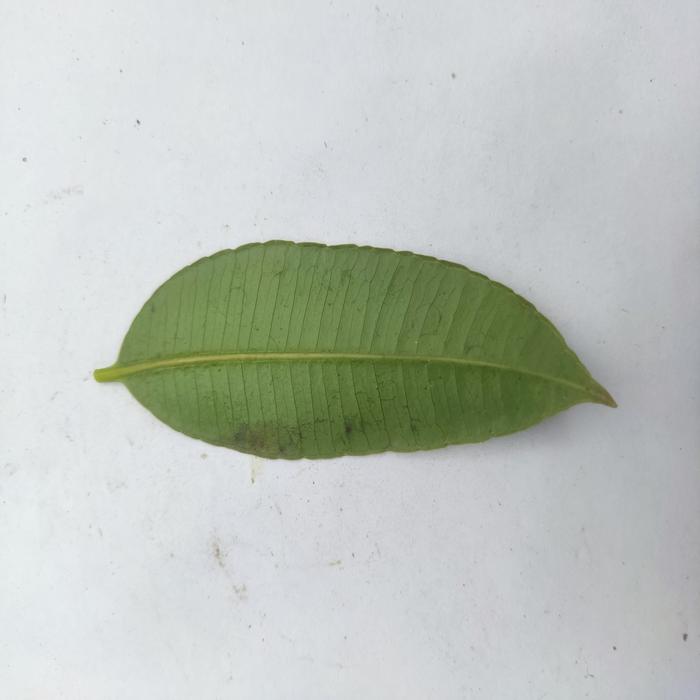
Crop: Hog Plum
Leaf condition: Heathy_Leaf